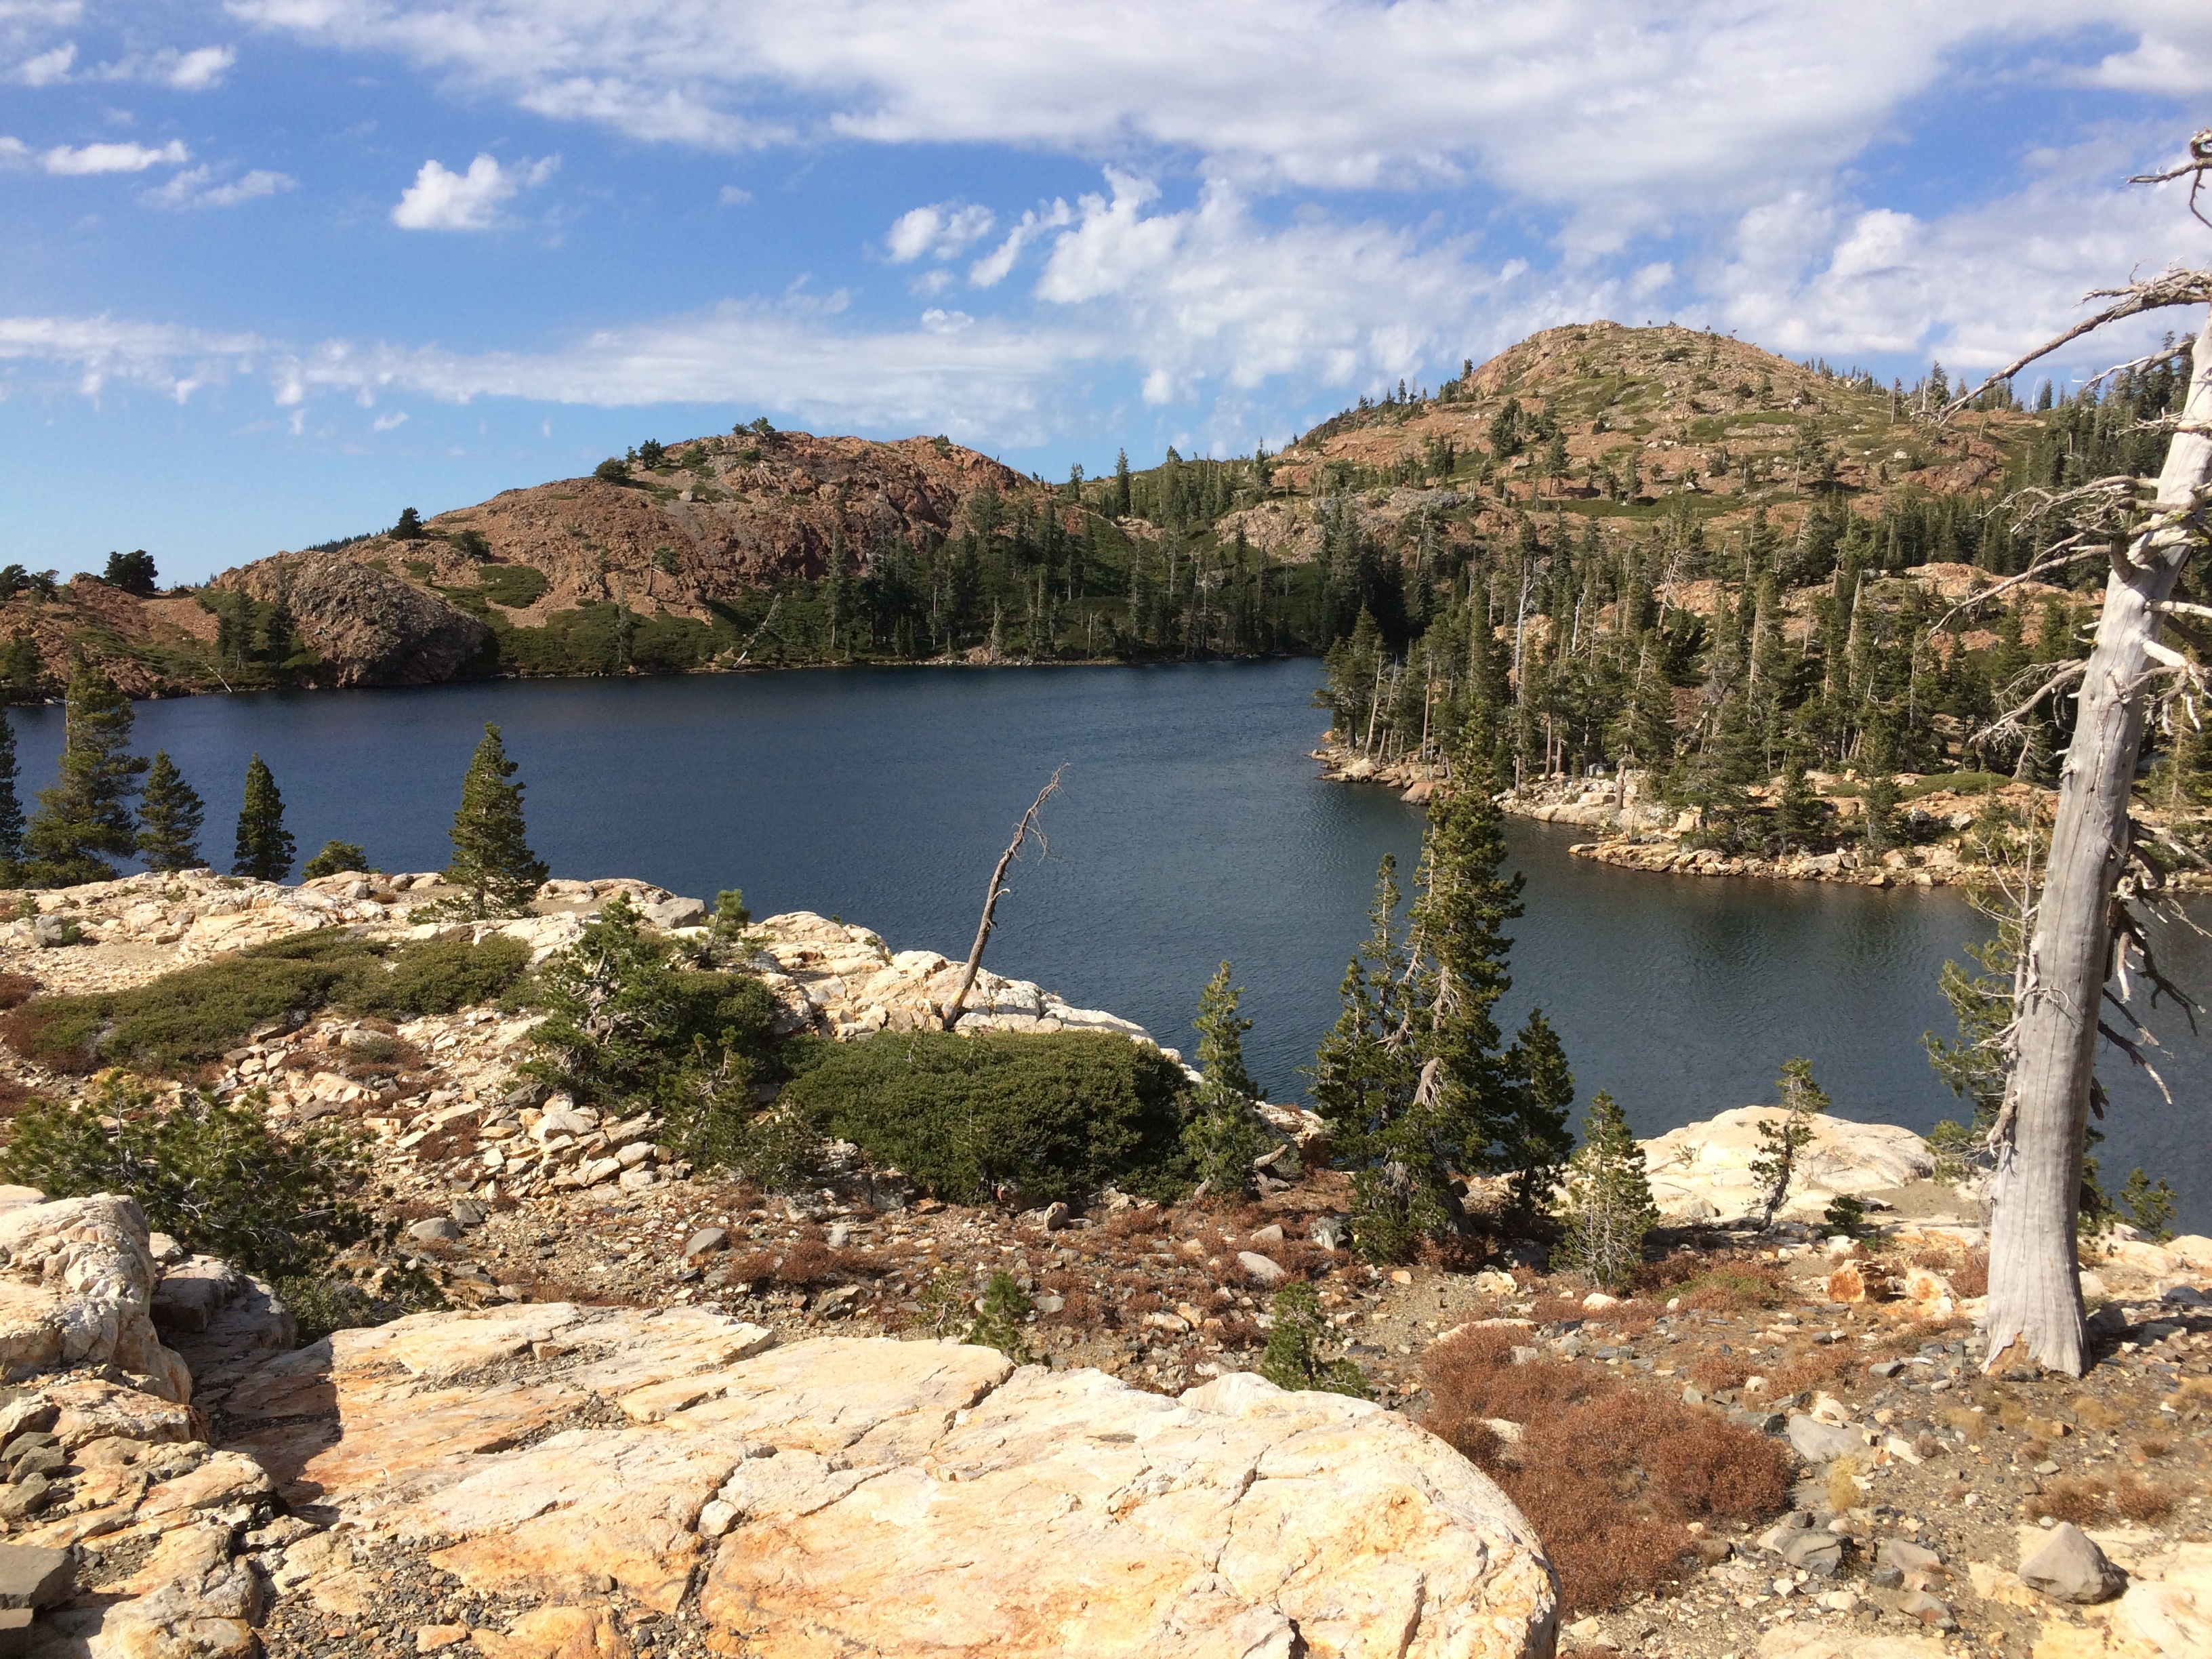
landscape, sea, coast, wilderness, mountain, hiking, lake, reservoir, body of water, loch, tarn, sierra nevada